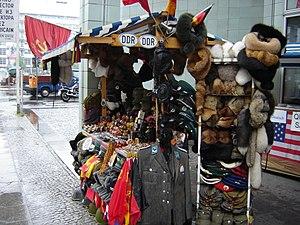
L’Ostalgie est un néologisme désignant la nostalgie de l'ancienne Allemagne de l'Est. Ce terme a par la suite été utilisé pour les autres pays de l'Est, prenant ainsi le sens élargi de « nostalgie du système communiste ».